List of songs recorded by BigBang

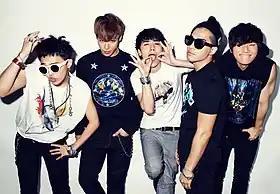

South Korean boy band Big Bang have released three Korean-language studio albums, five Japanese-language studio albums, five Korean EPs, two Japanese EPs, six Japanese compilations albums, 27 Korean singles, and eight Japanese singles. BigBang is known for composing and producing their own music, especially G-Dragon.